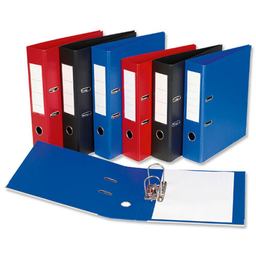
Label: paper